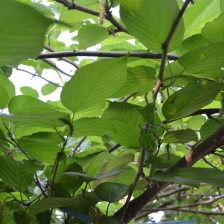
Variety: TaiwanMeacho